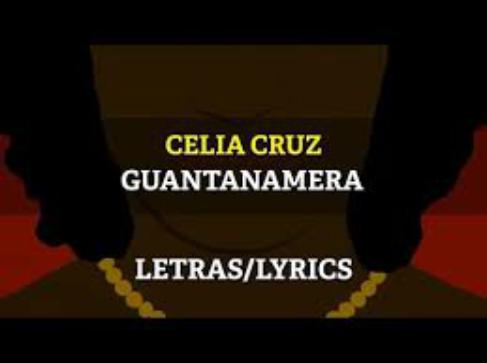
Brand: Guantanamera
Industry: Necessities